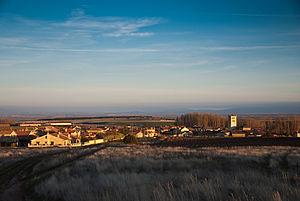
Cedillo de la Torre est une commune de la province de Ségovie dans la communauté autonome de Castille-et-León en Espagne.